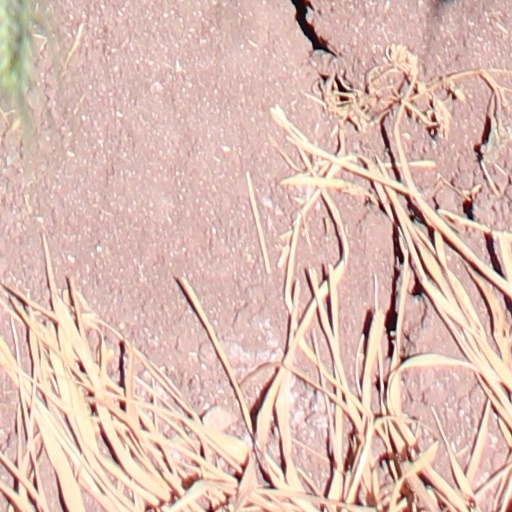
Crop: wheat